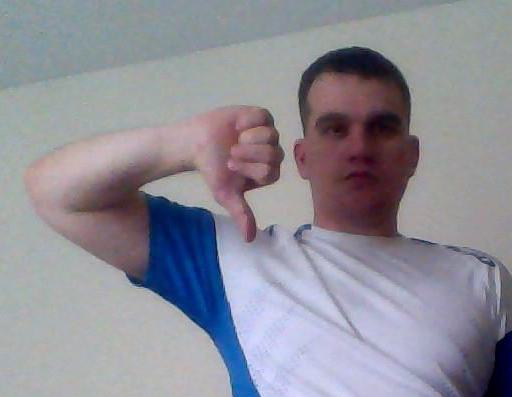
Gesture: dislike